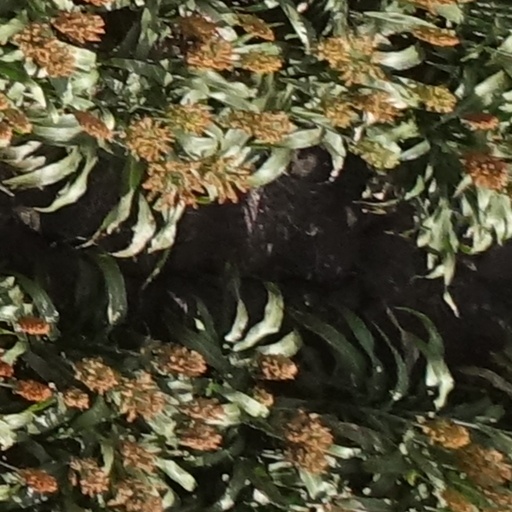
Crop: sorghum